Describe the emotion expressed in this image:  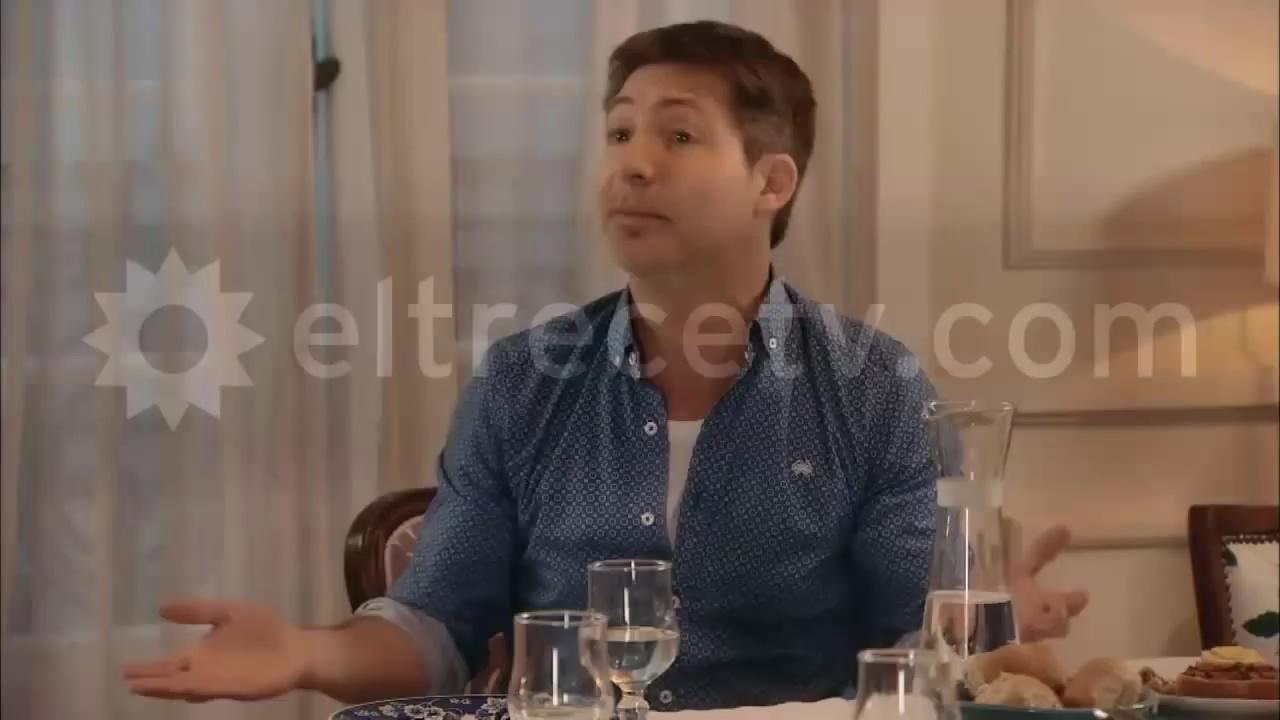
This person displays Fear, valence and arousal with high intensity.